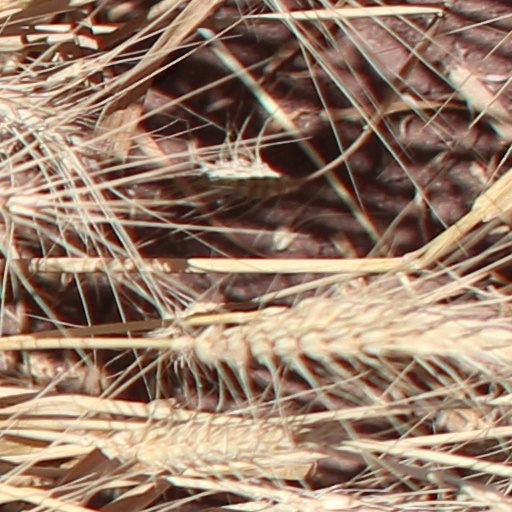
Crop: wheat